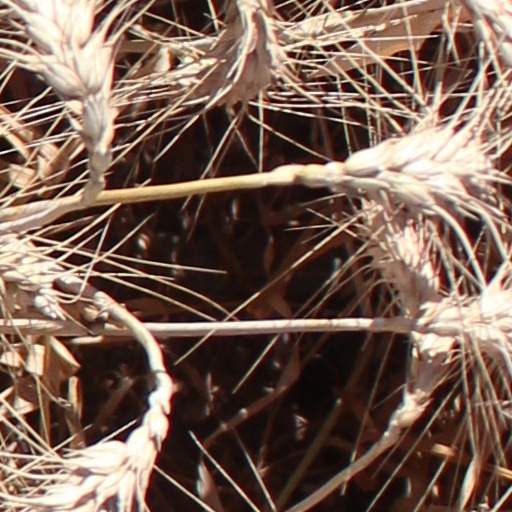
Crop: wheat